823rd Tactical Missile Squadron

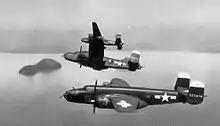
38th Bombardment Group B-25s

In the spring of 1943, the 42nd Bombardment Group deployed to the Pacific. However, two of its squadrons, the 76th and 406th Bombardment Squadrons had been detached from the 42nd Group while it was in the United States and did not move to the Pacific with it. To make up for this deficiency, two squadrons, the 69th and 70th Bombardment Squadrons were transferred to the group from the 38th Bombardment Group to bring it up to full strength.